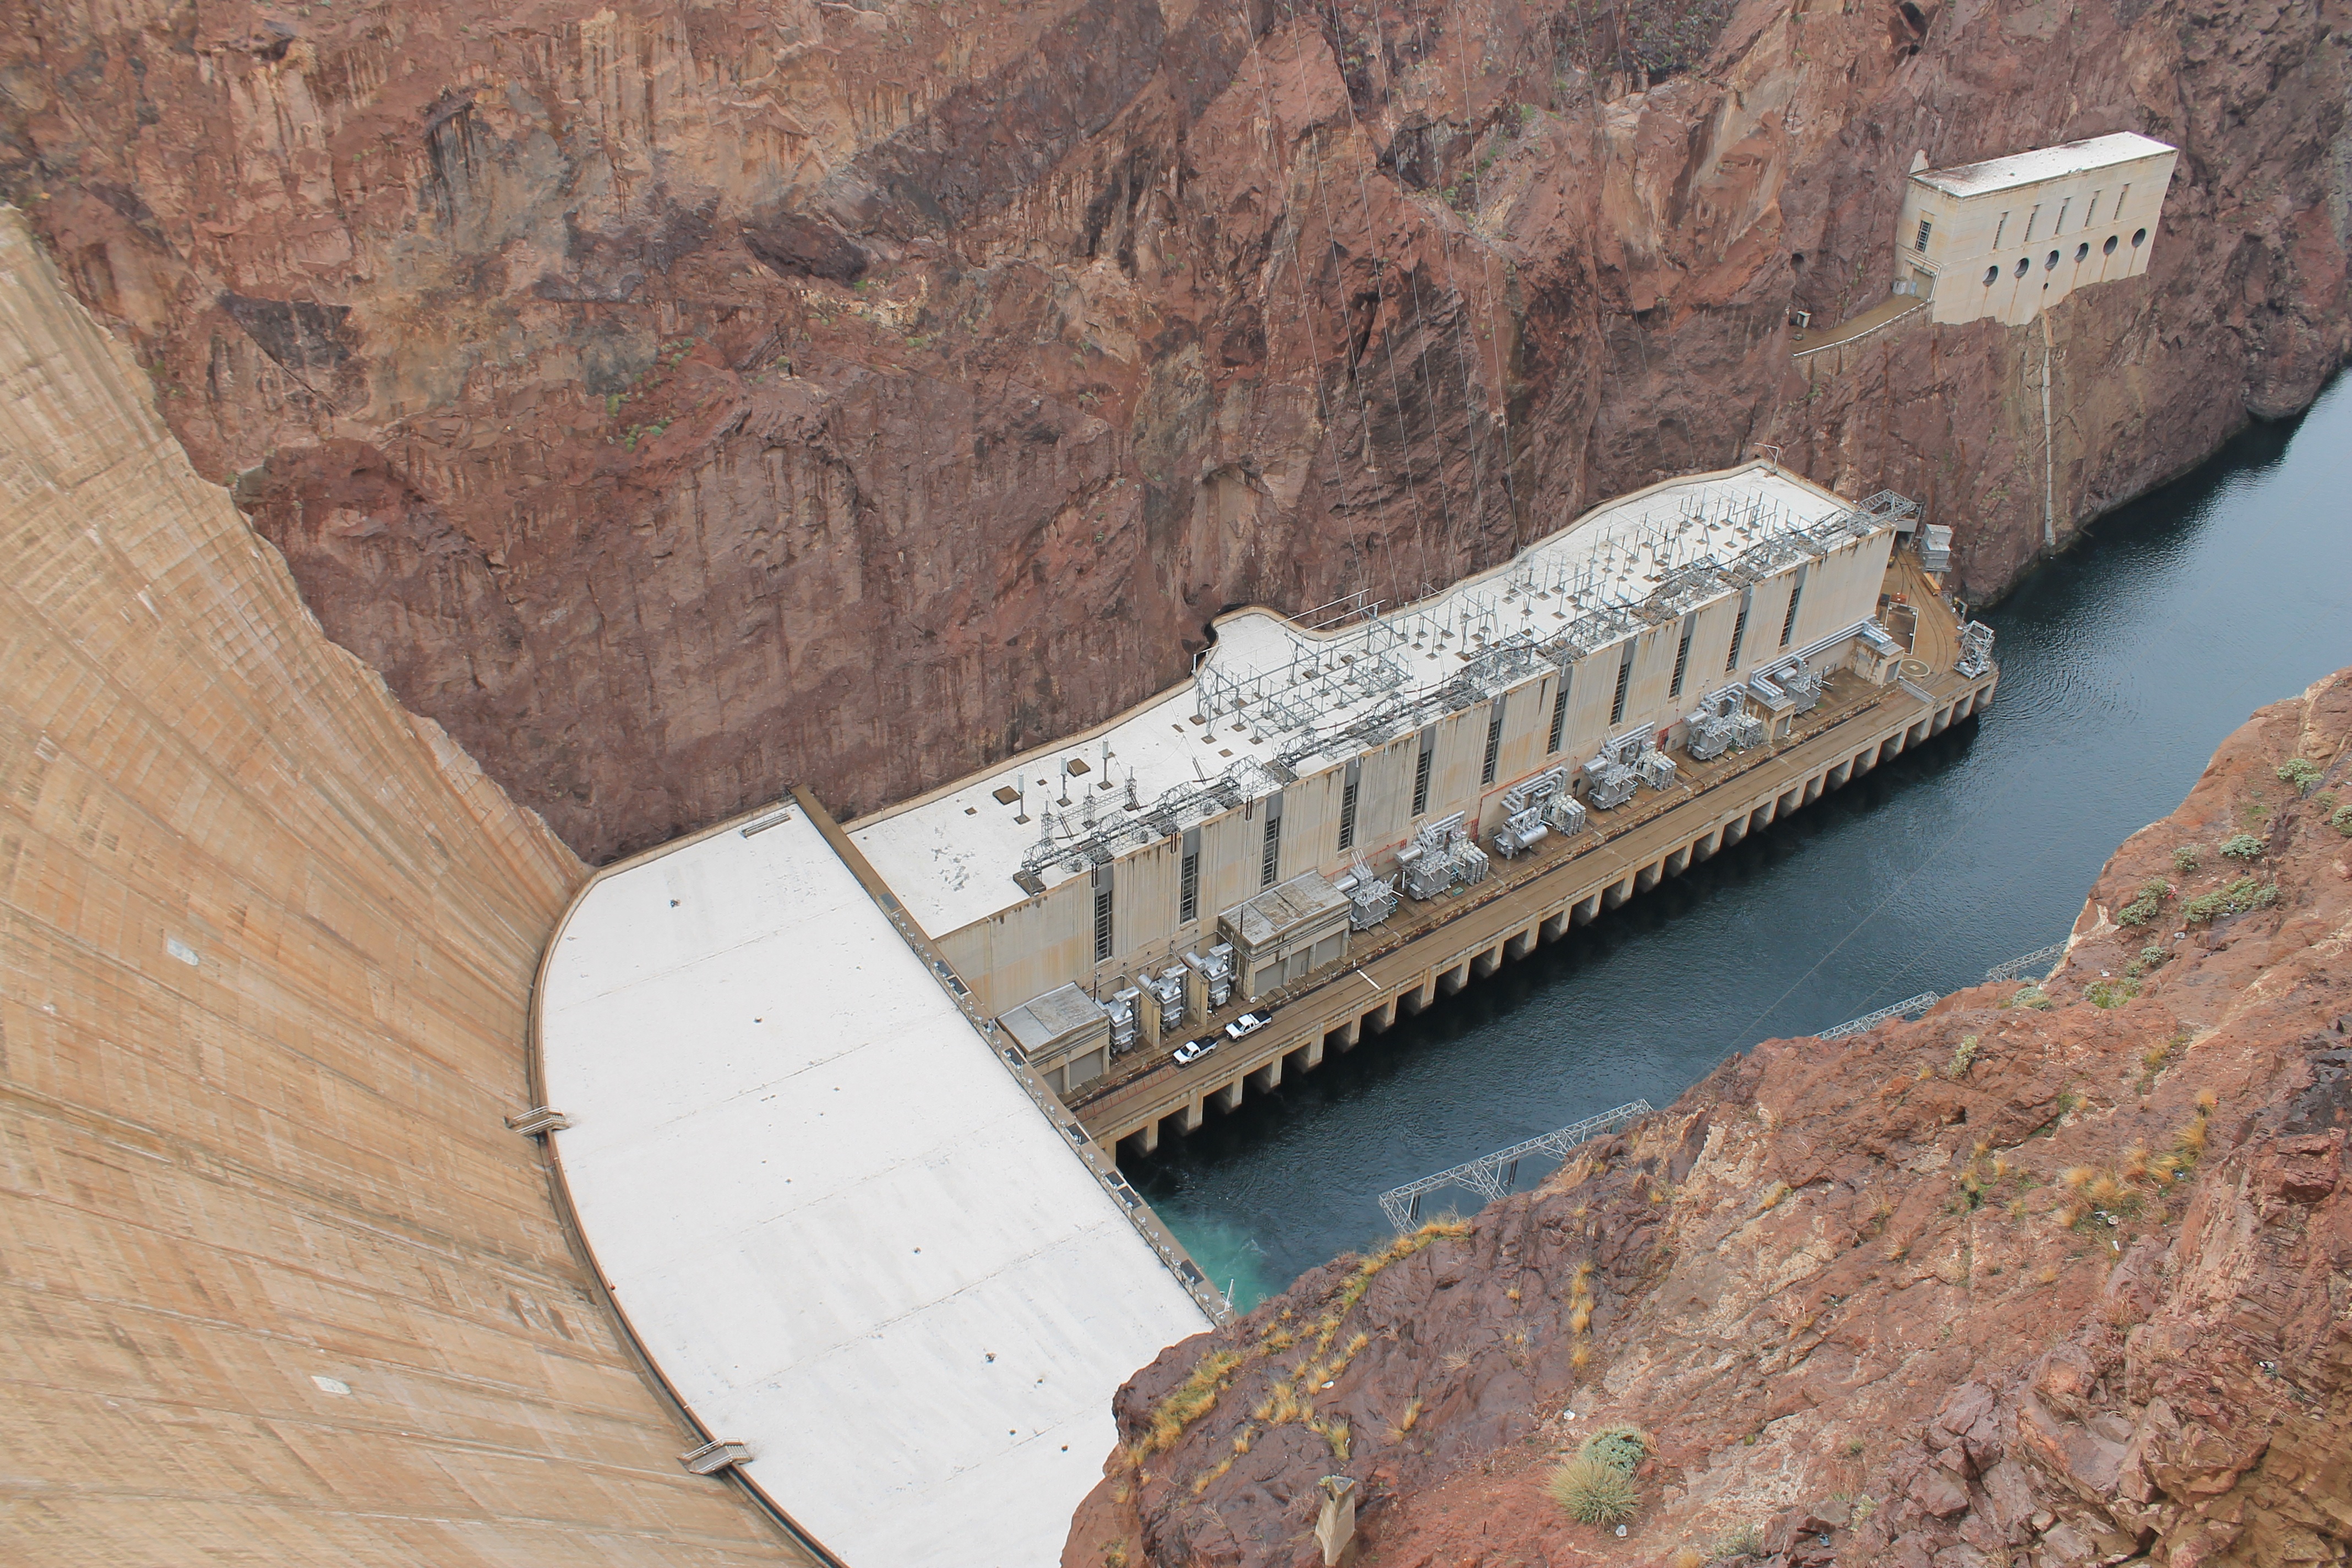
landscape, water, rock, mountain, architecture, structure, technology, bridge, desert, lake, wall, river, travel, construction, high, usa, america, landmark, industry, canyon, dam, reservoir, electricity, tourism, terrain, concrete, generator, energy, arizona, power, engineering, geology, colorado, boulder, famous, nevada, electric, mead, hydroelectric, hydro, generation, hoover, hoover dam, ancient history